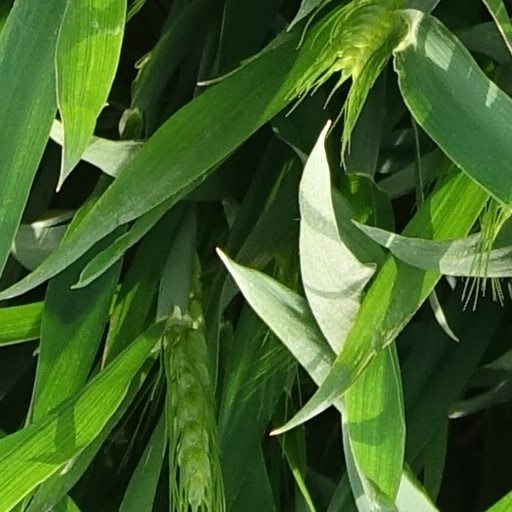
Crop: wheat